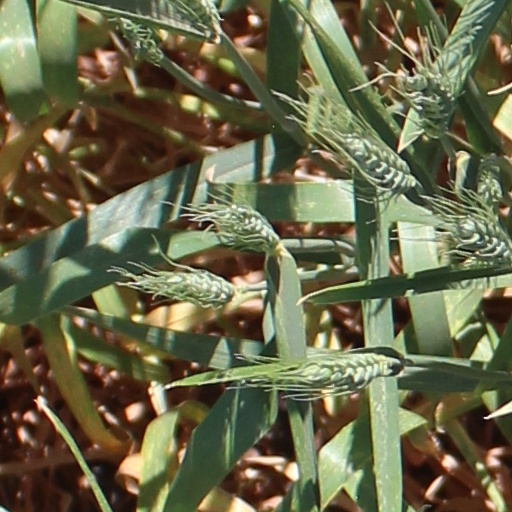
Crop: wheat